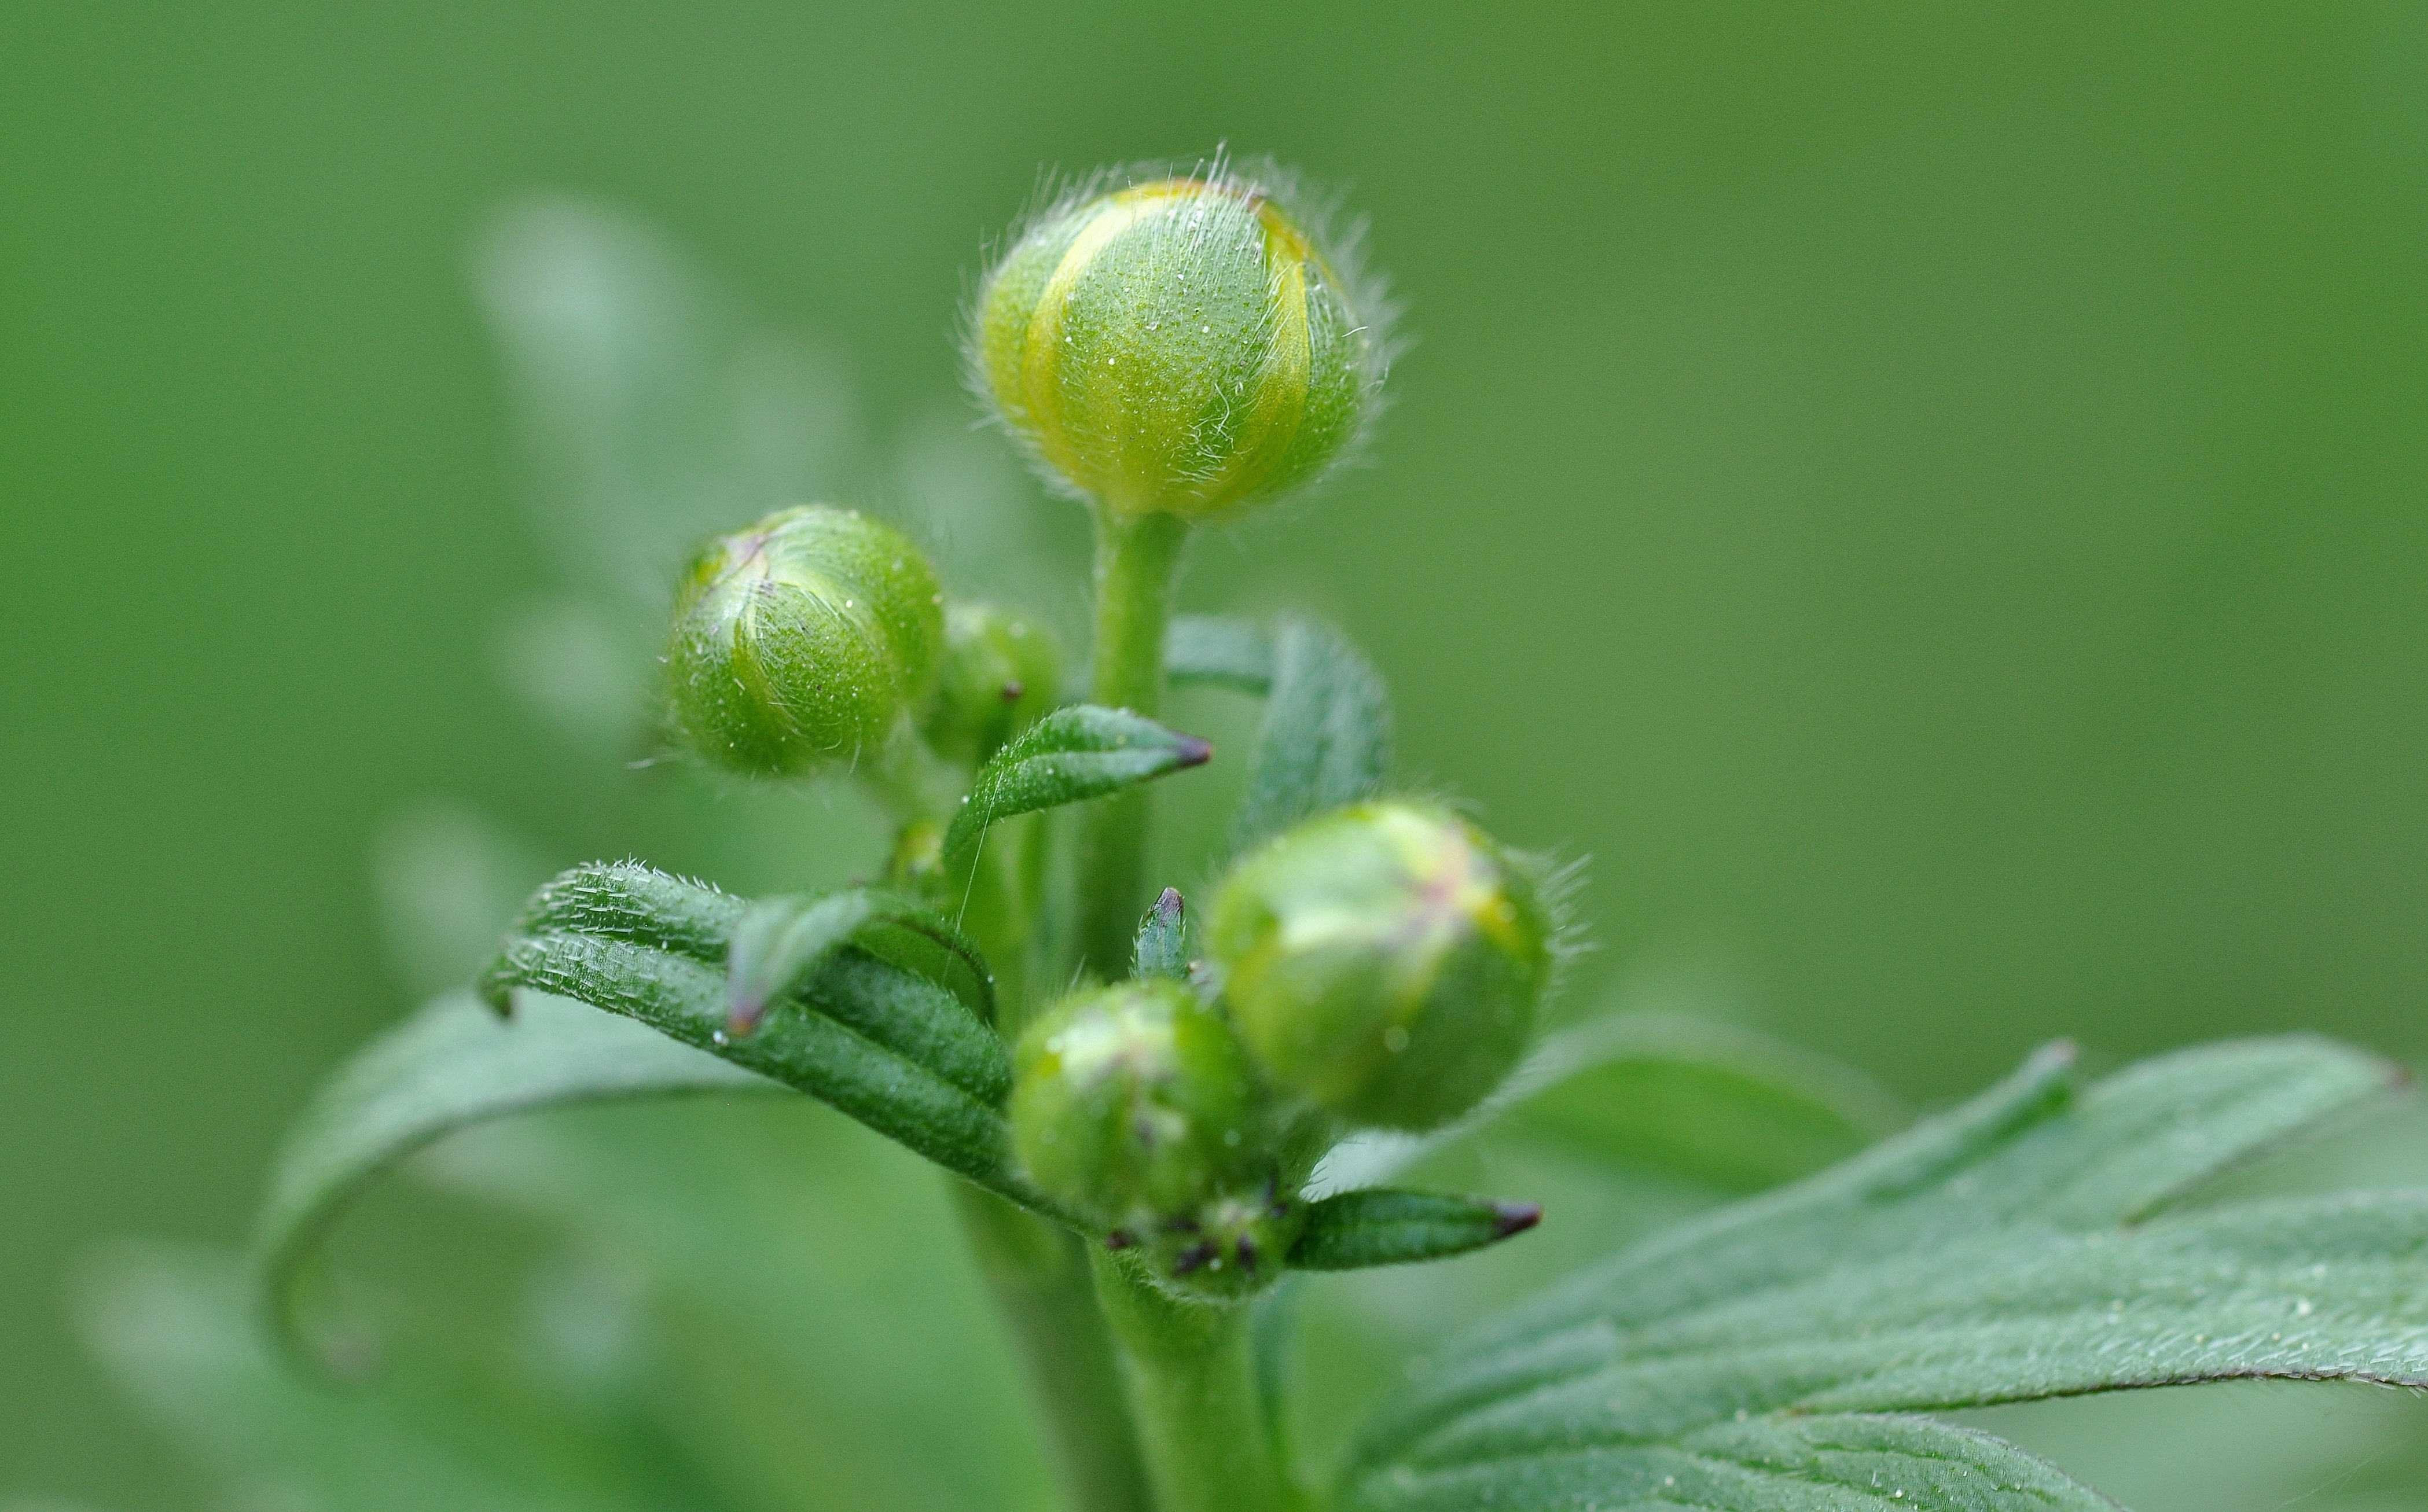
nature, blossom, plant, photography, flower, bloom, green, herb, produce, close, flora, wildflower, close up, closed, bud, buttercup, macro photography, flowering plant, grassland plants, poisonous plant, closed flowers, plant stem, land plant